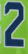
Number: 2